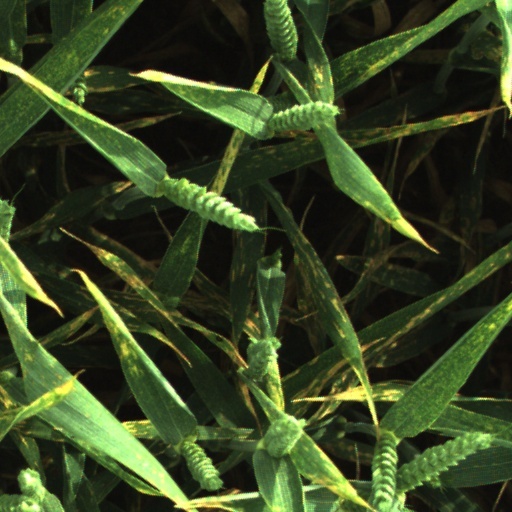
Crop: wheat